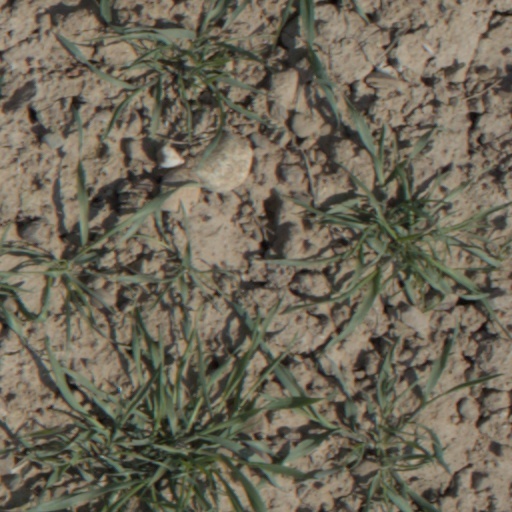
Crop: wheat